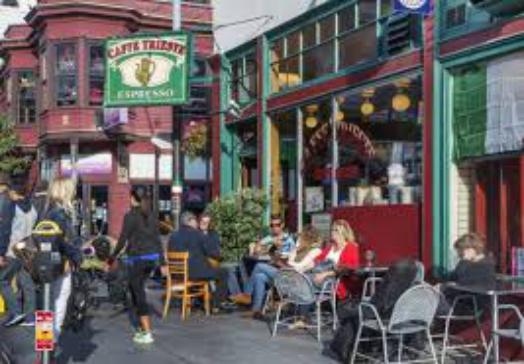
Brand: Caffe Trieste
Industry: Food